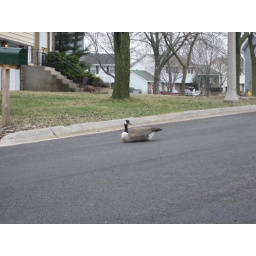
The goose decided to have a seat in the middle of the street